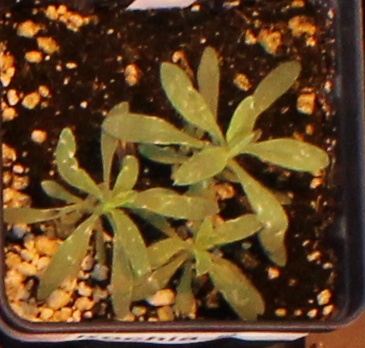
Label: Kochia